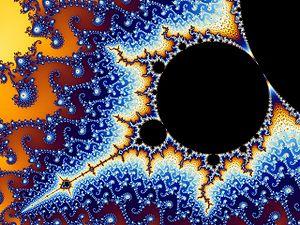
En mathématiques, l'ensemble de Mandelbrot est une fractale définie comme l'ensemble des points c du plan complexe pour lesquels la suite de nombres complexes définie par récurrence par :